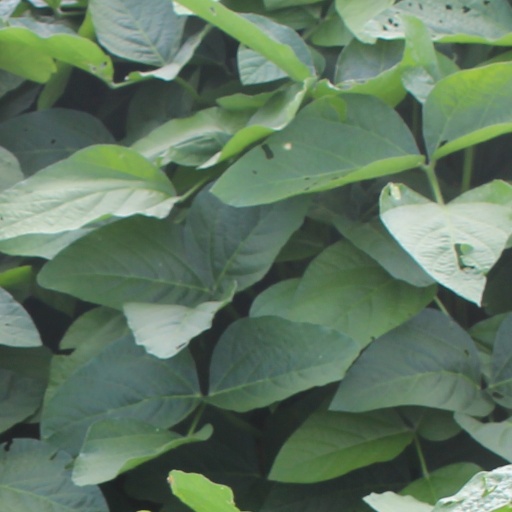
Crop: soybean